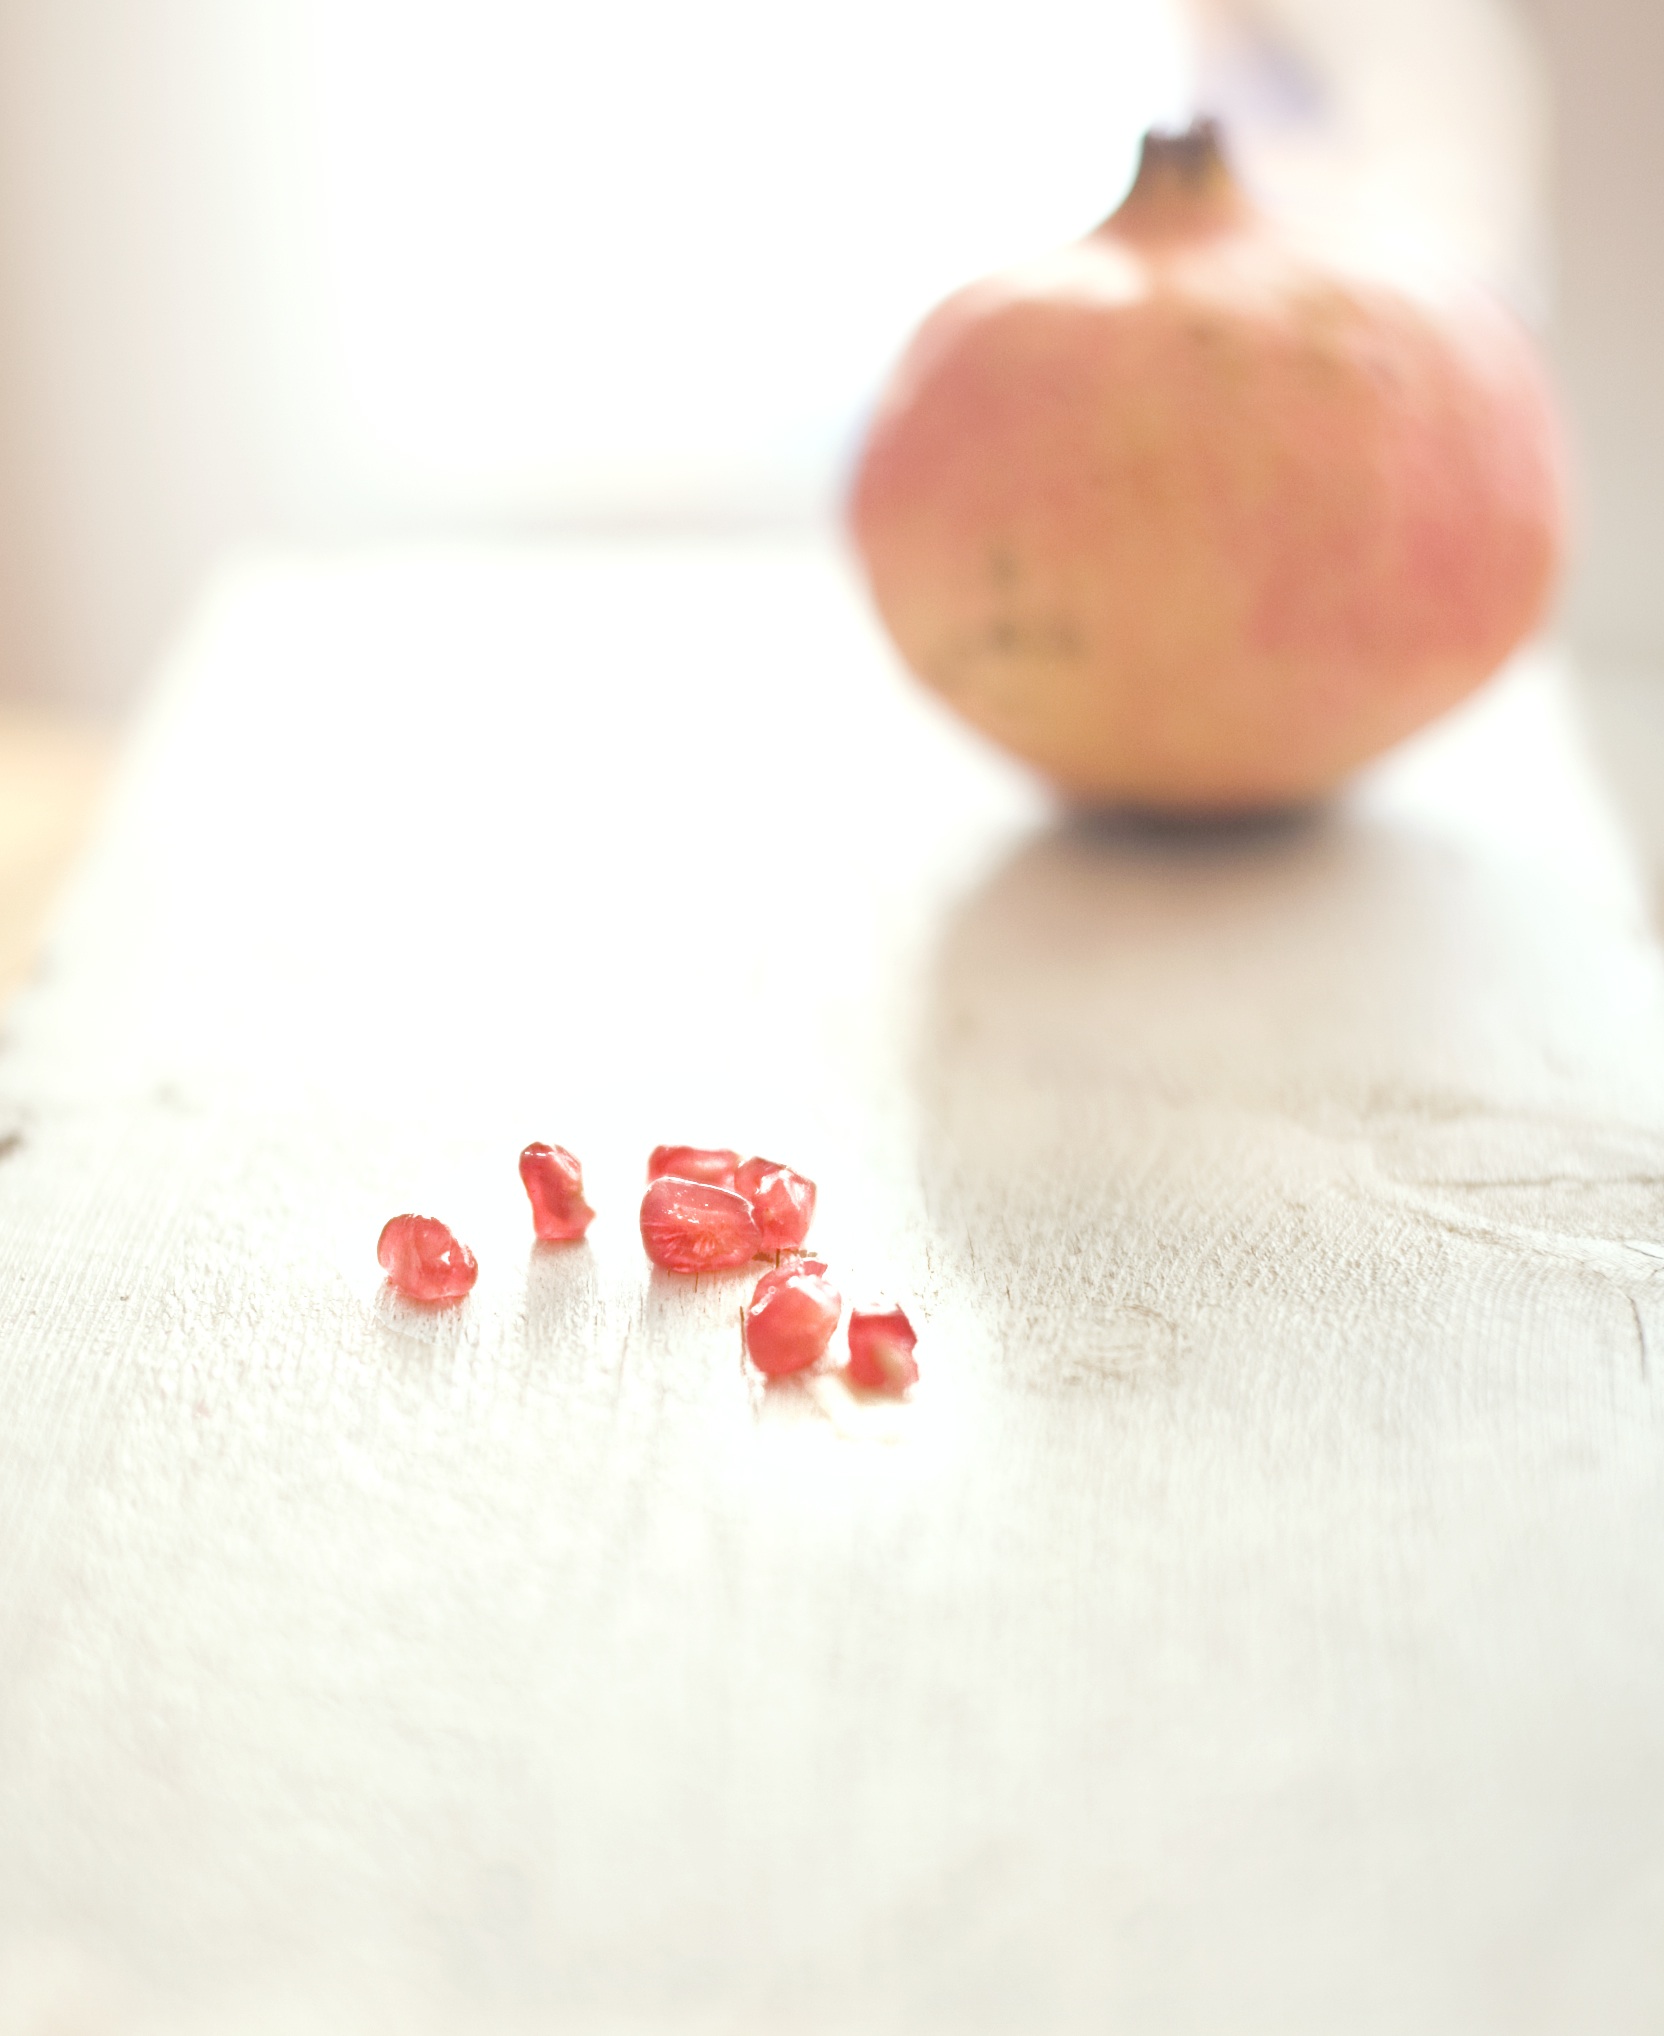
plant, raspberry, fruit, berry, petal, food, produce, dessert, flavor, flowering plant, land plant